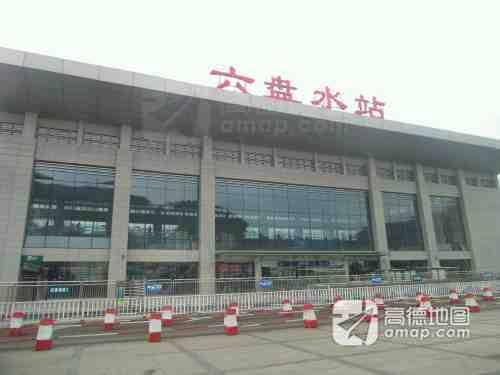
地标名称：六盘水站
所在城市：六盘水市·钟山区